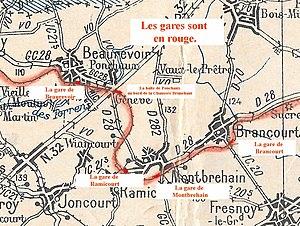
Carte de la ligne vers 1910.
Le chemin de fer de Guise au Catelet est une ancienne ligne de chemin de fer secondaire réalisé sous le régime des voies ferrées d'intérêt local et qui a relié ces deux villes du département de l'Aisne entre 1900 et 1951. La ligne est construite à l'écartement métrique.